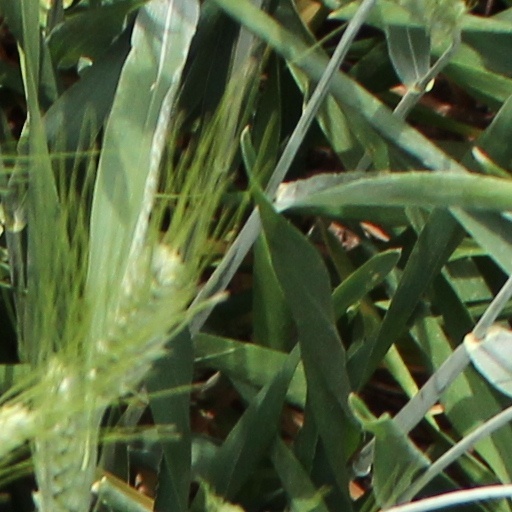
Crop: wheat